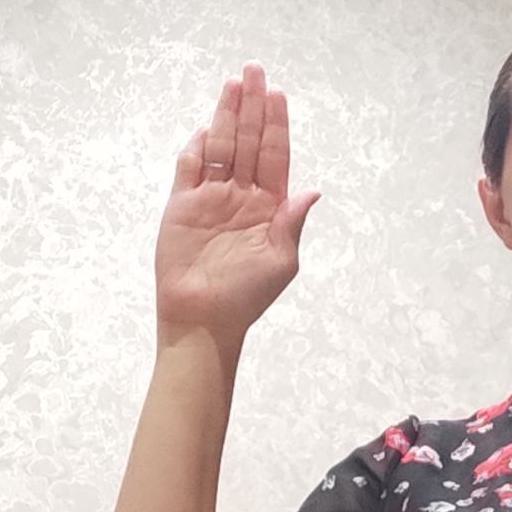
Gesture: stop